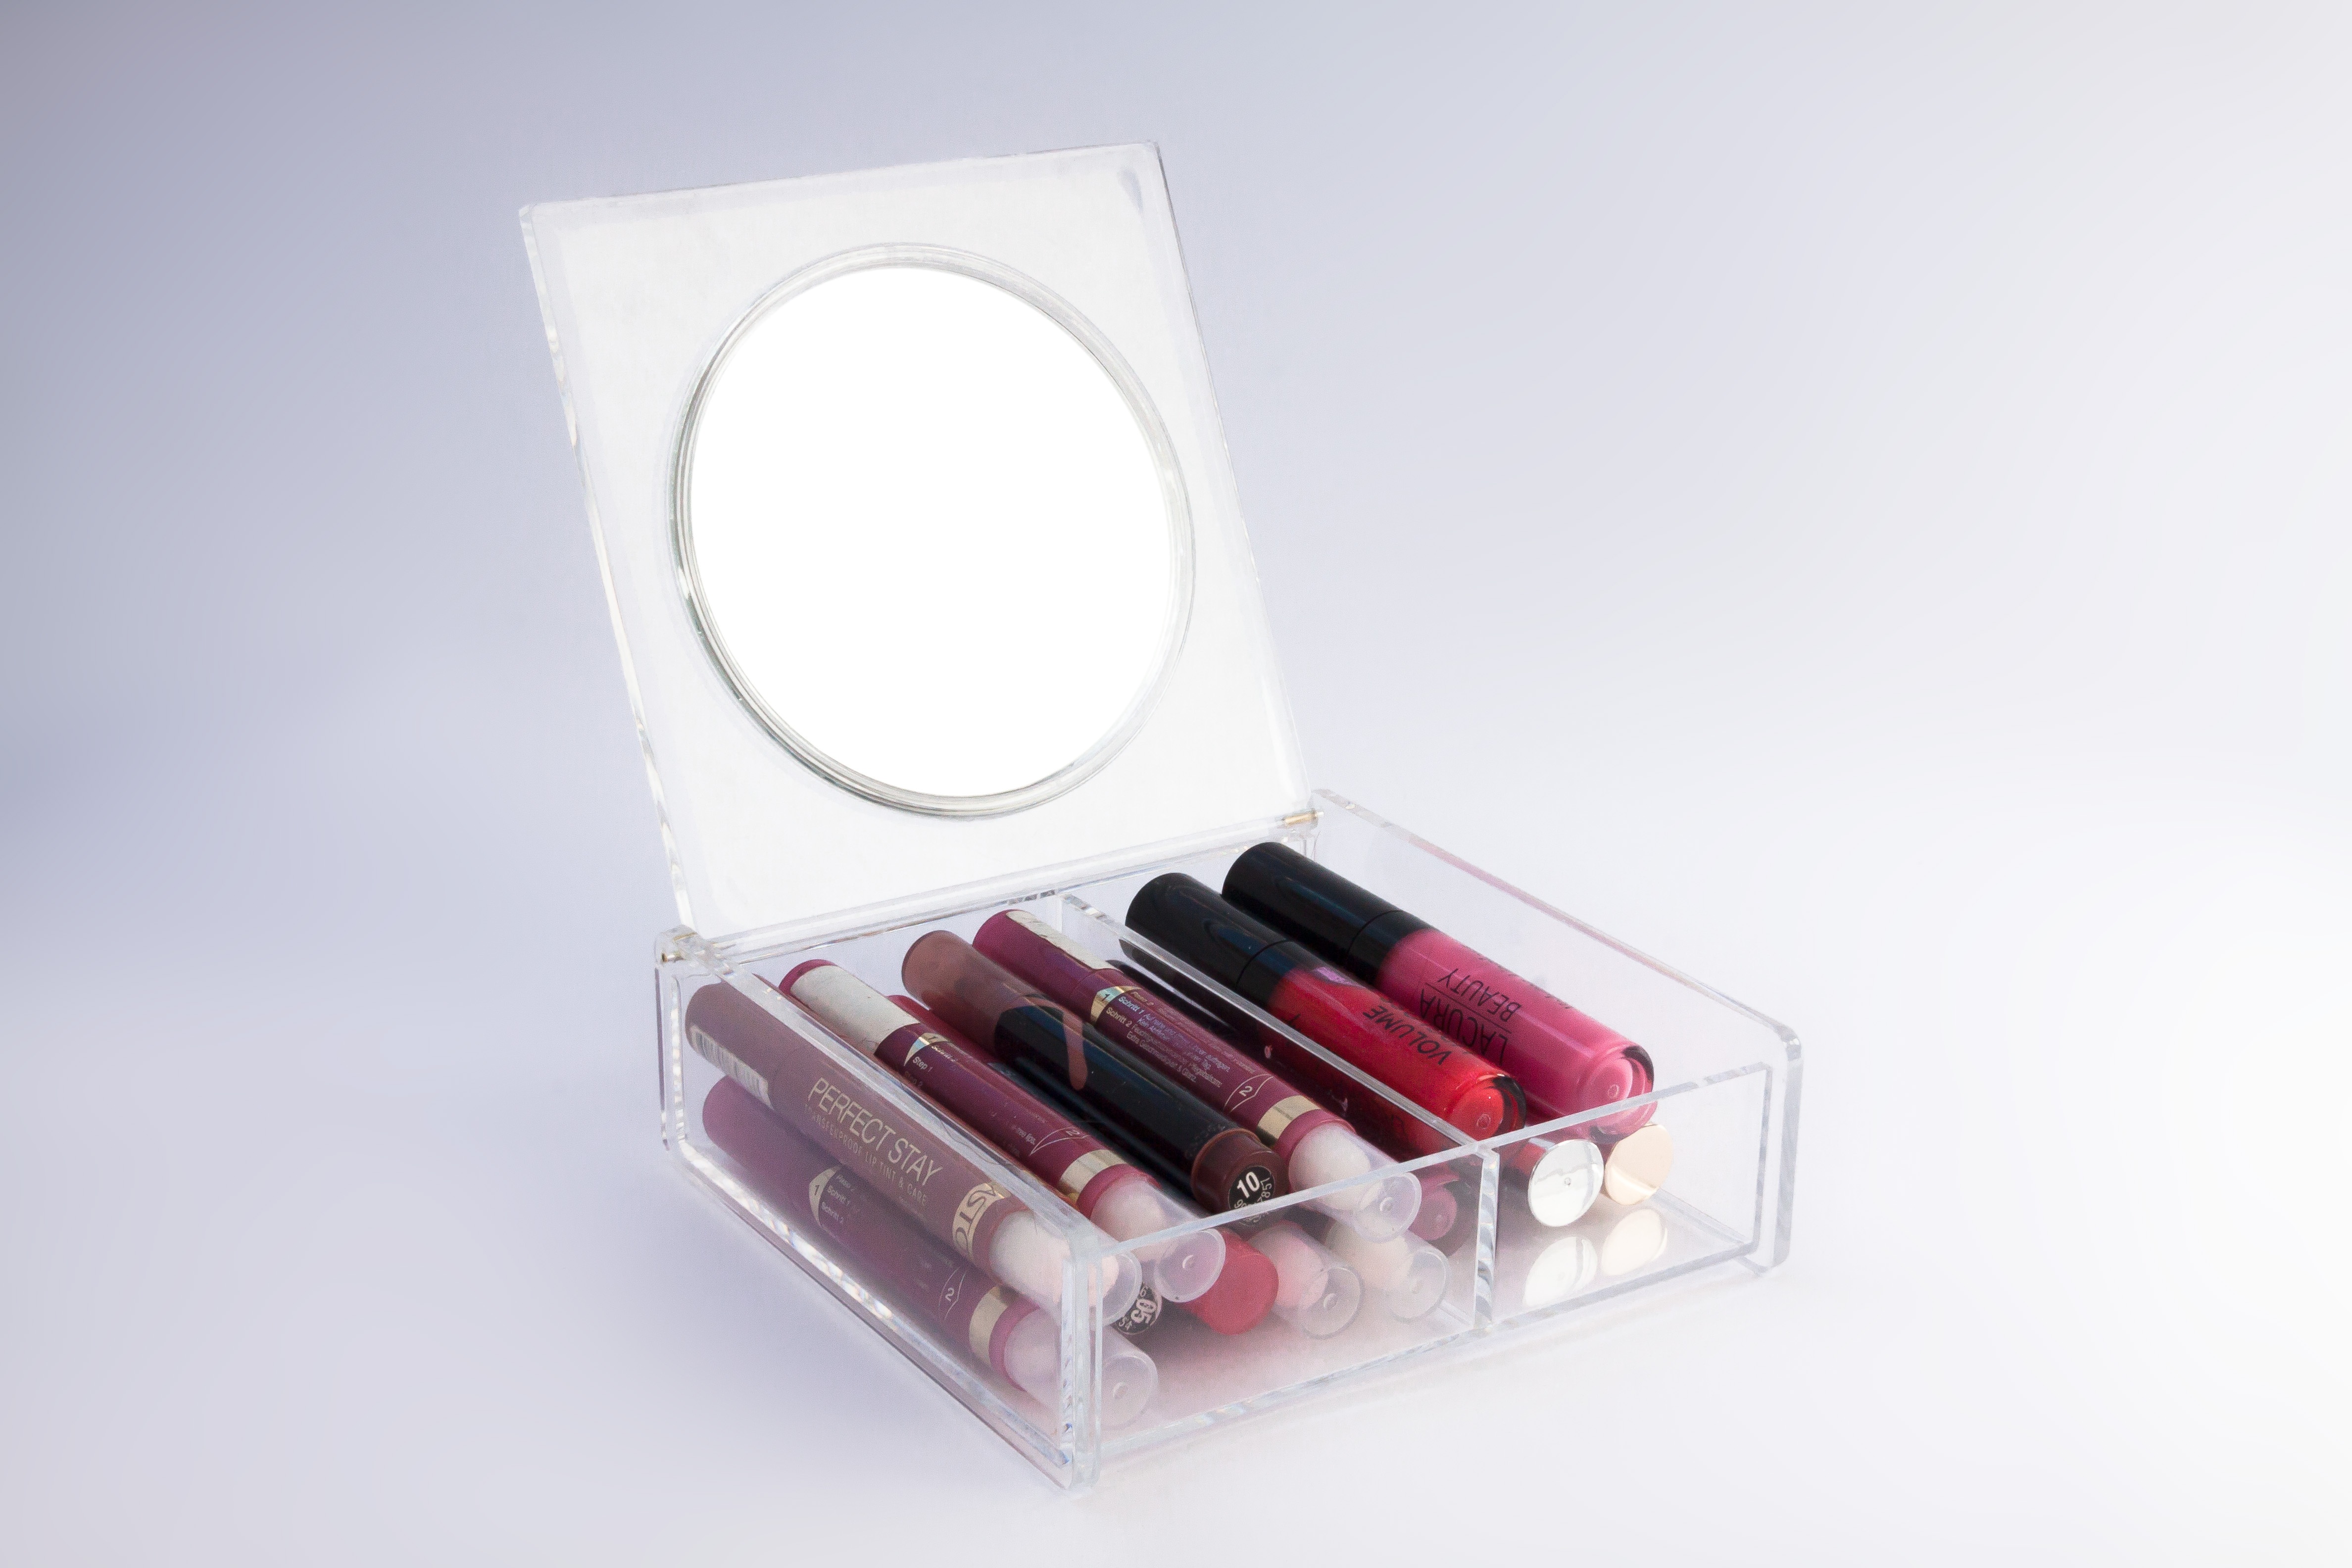
hand, red, color, brown, make up, eyelash, human body, product, container, eye, mirror, beauty, organ, cosmetics, plexiglas, lip gloss